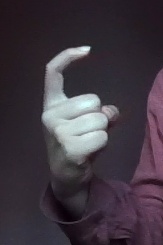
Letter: ra